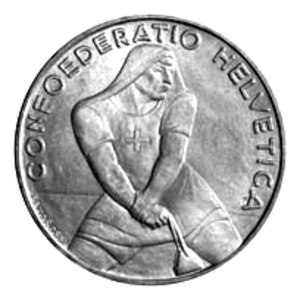
Les pièces de monnaie commémoratives suisses désignent des pièces de monnaie frappées en Suisse. Elles sont libellées en francs suisses, mais ne doivent pas être confondues avec les pièces de circulation. Bien qu'elles aient cours légal, elles sont rarement utilisées pour les paiements courants, leur valeur d'achat et d'échange dépassant généralement leur valeur faciale. Comme telles, elles sont plutôt réservées aux collectionneurs.